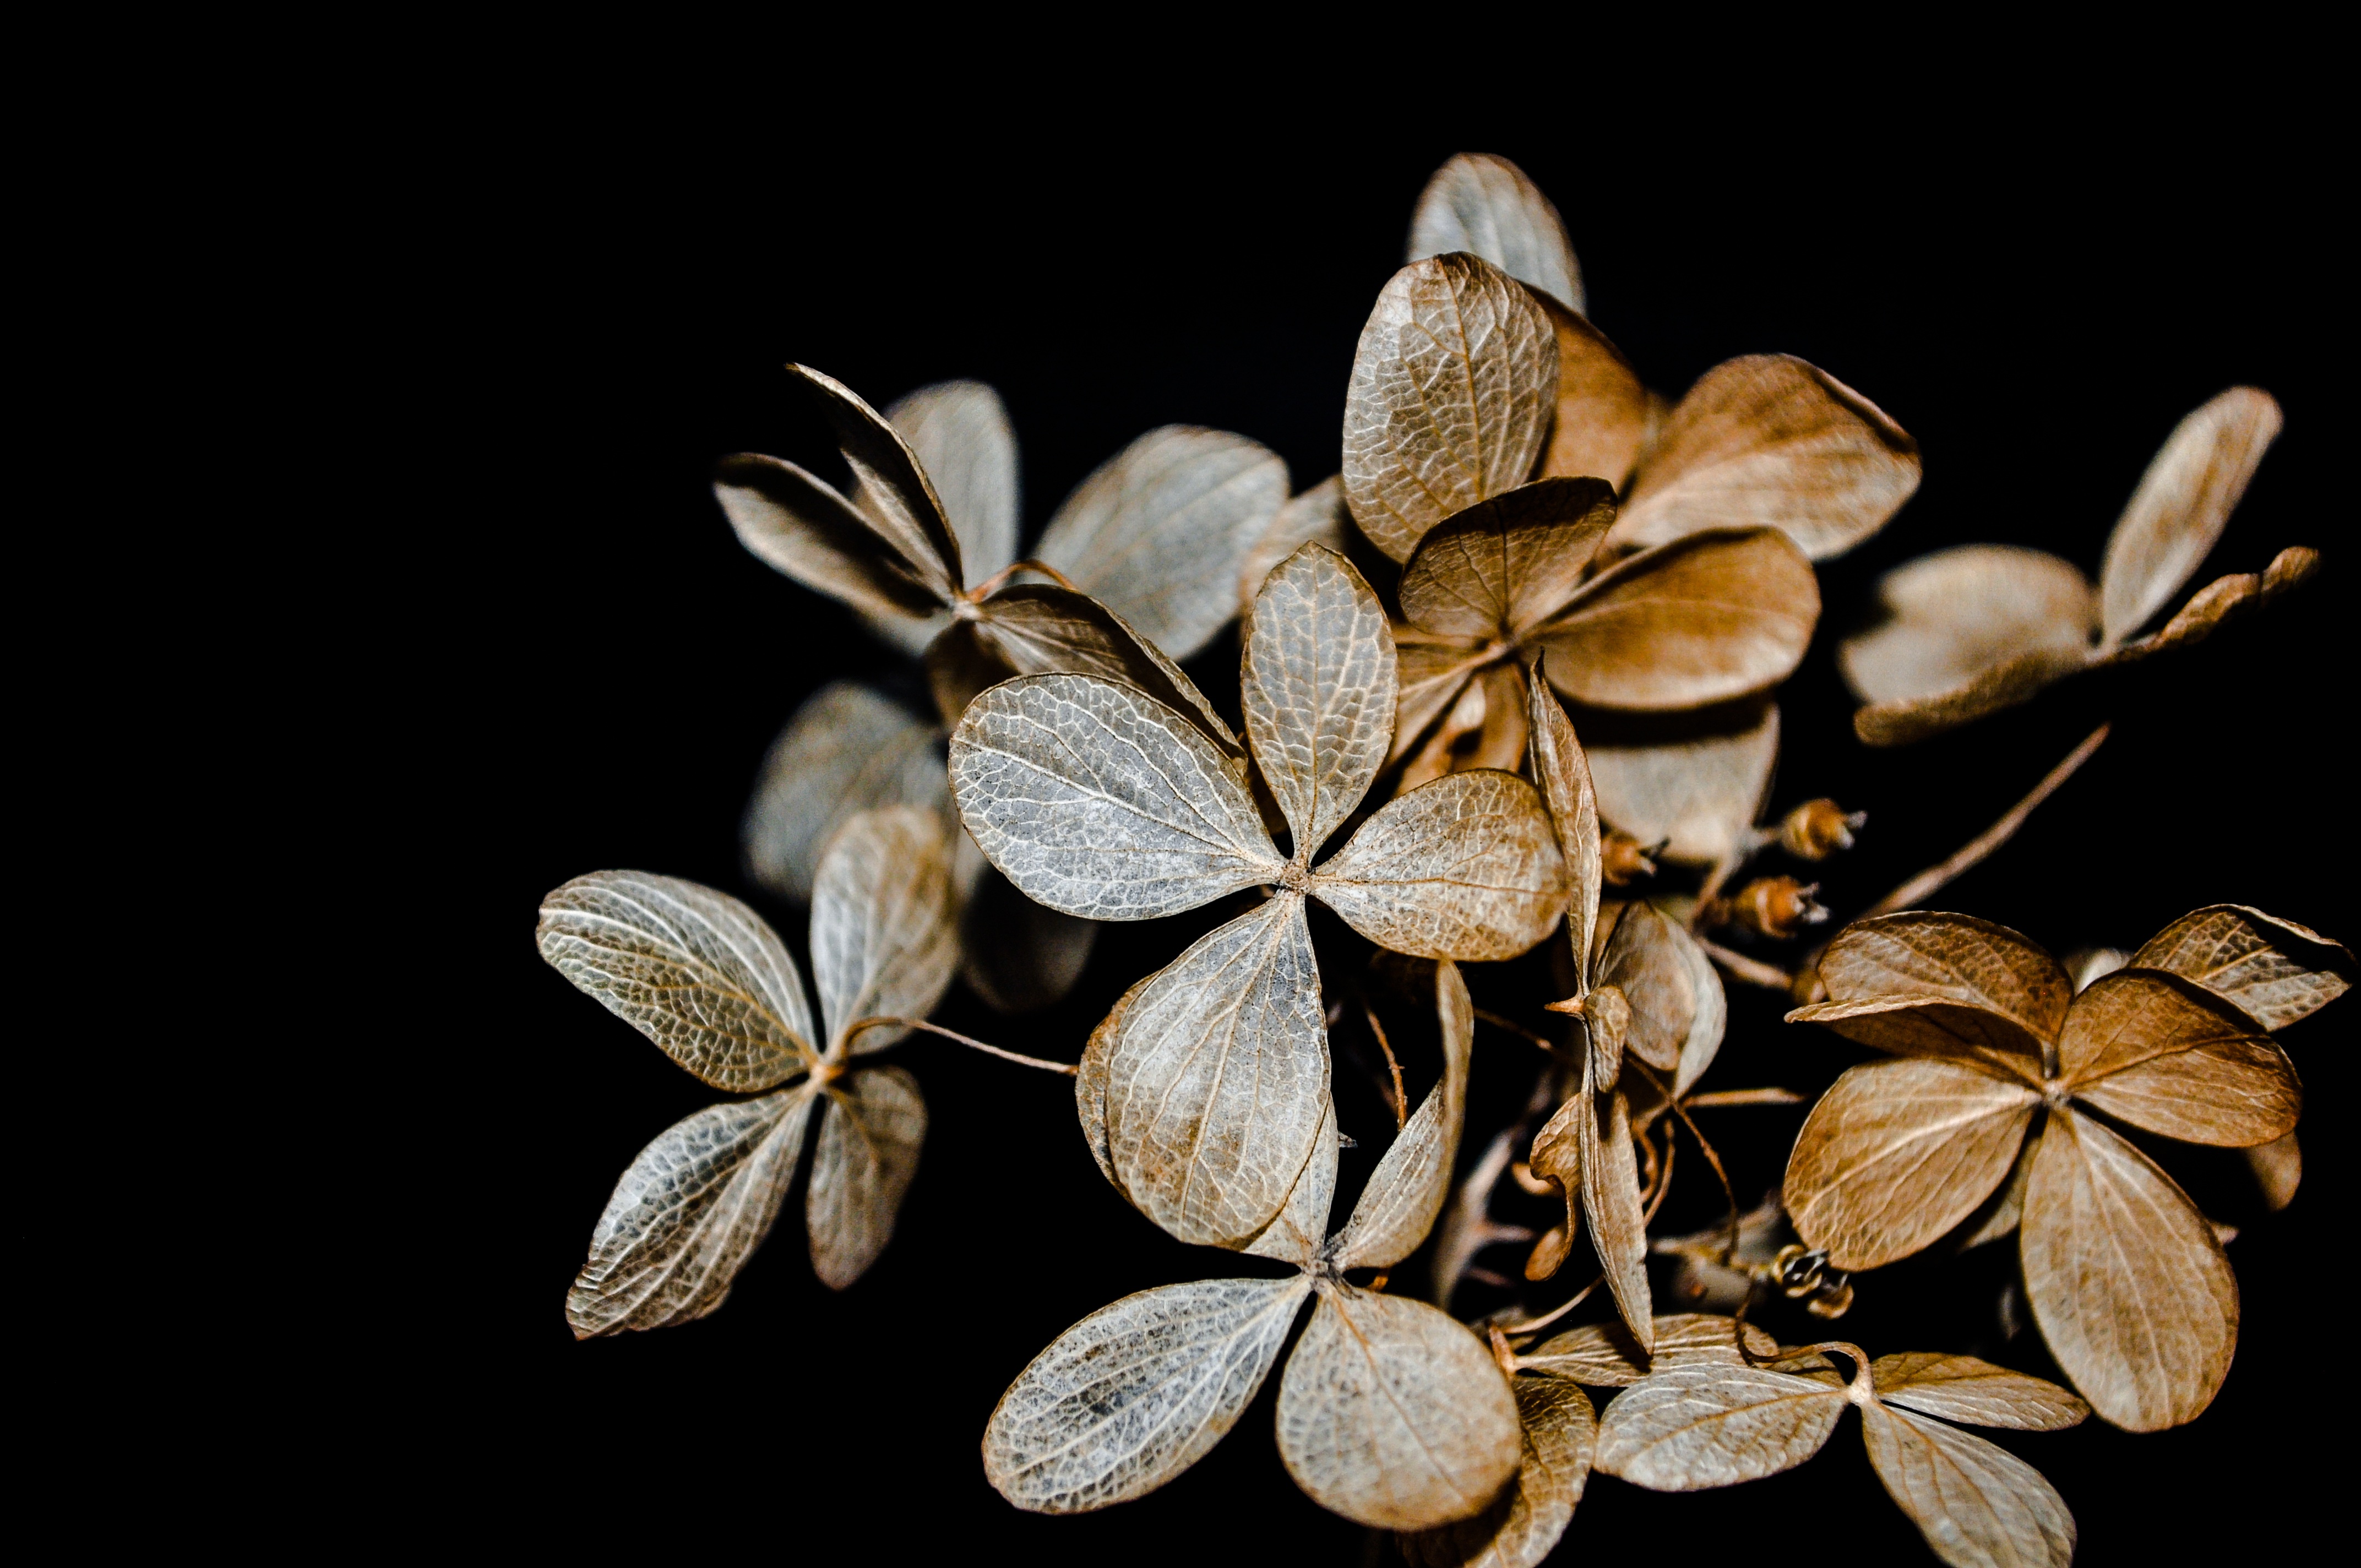
tree, branch, plant, leaf, flower, petal, botany, flora, twig, close up, macro photography, flowering plant, land plant